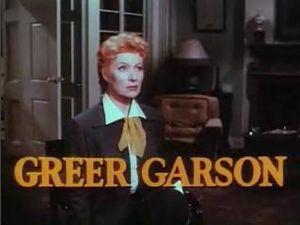
Greer Garson, de son vrai nom Eileen Evelyn Garson, est une actrice anglaise née le 29 septembre 1904 à Manor Park, en ce temps dans l'Essex et aujourd'hui dans Newham, Londres et morte le 6 avril 1996 à Dallas au Texas. Elle est surtout restée célèbre pour son rôle de mère et épouse-courage dans Madame Miniver de William Wyler en 1942, qui lui valut l'Oscar de la meilleure actrice.
Les Fils de Mademoiselle est un film américain réalisé par Robert Z. Leonard, sorti en 1954.